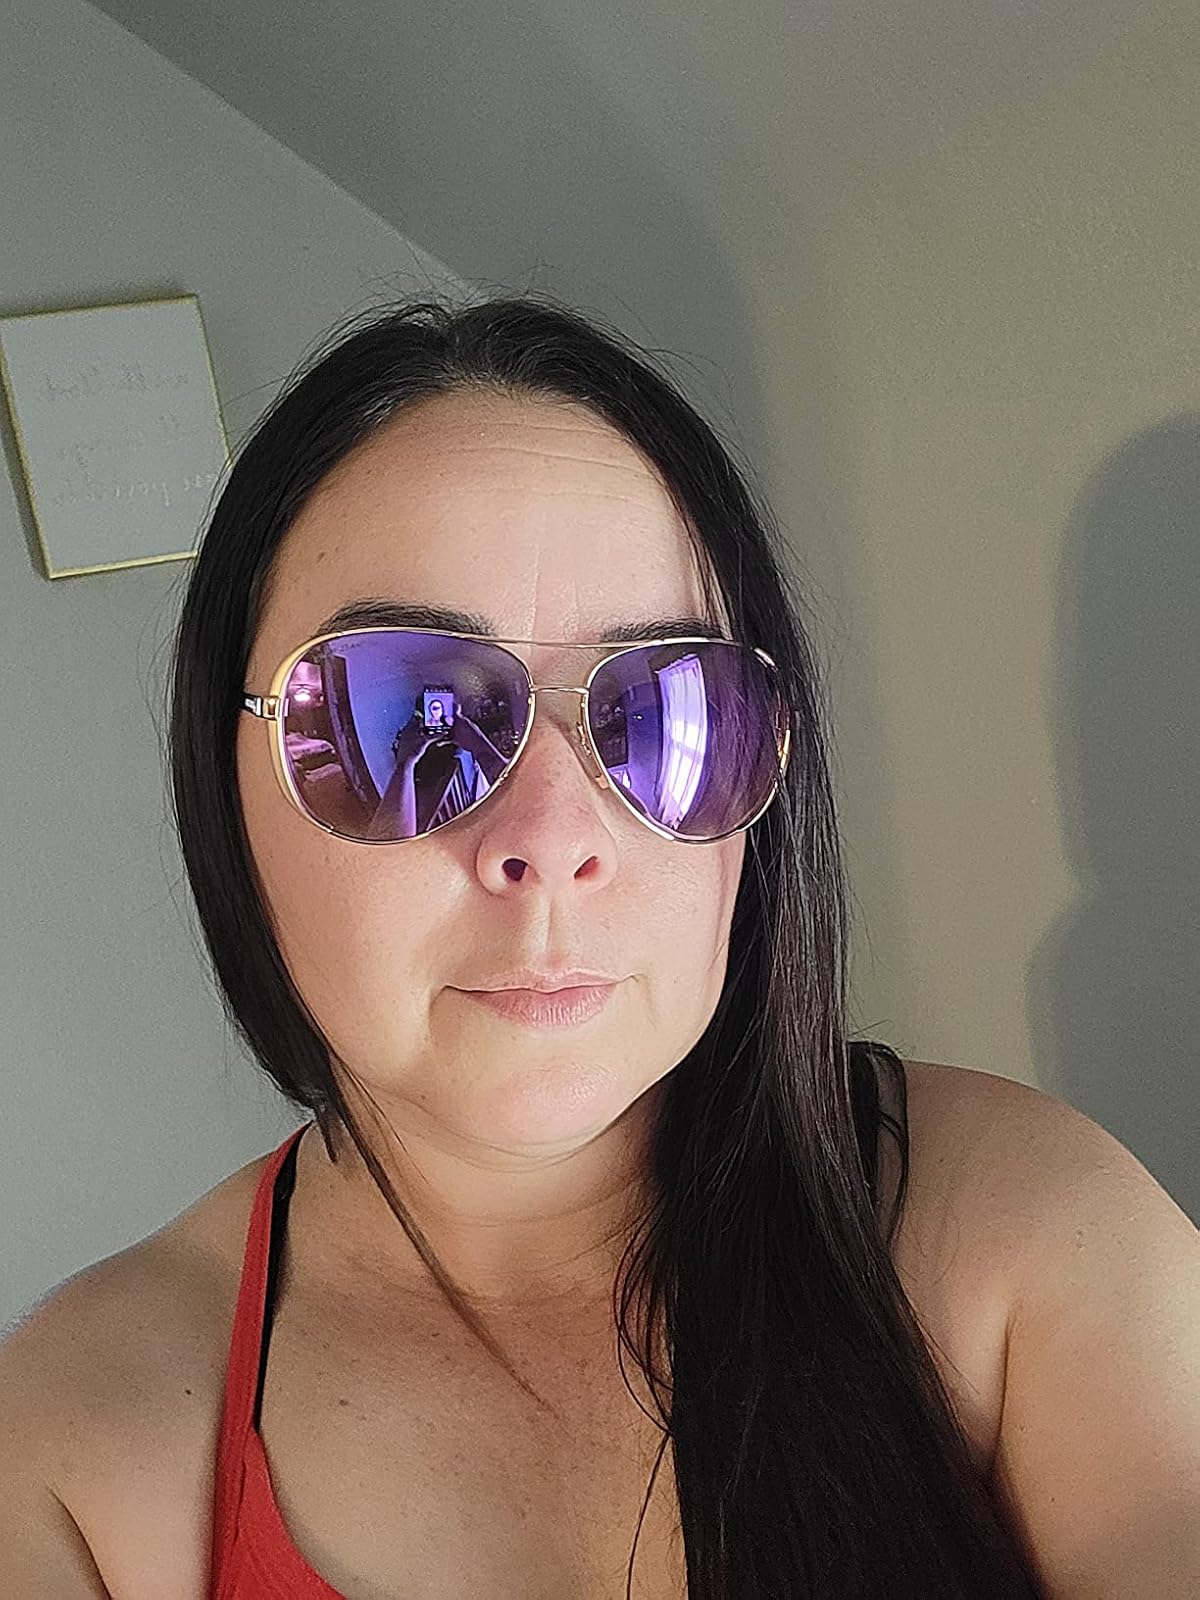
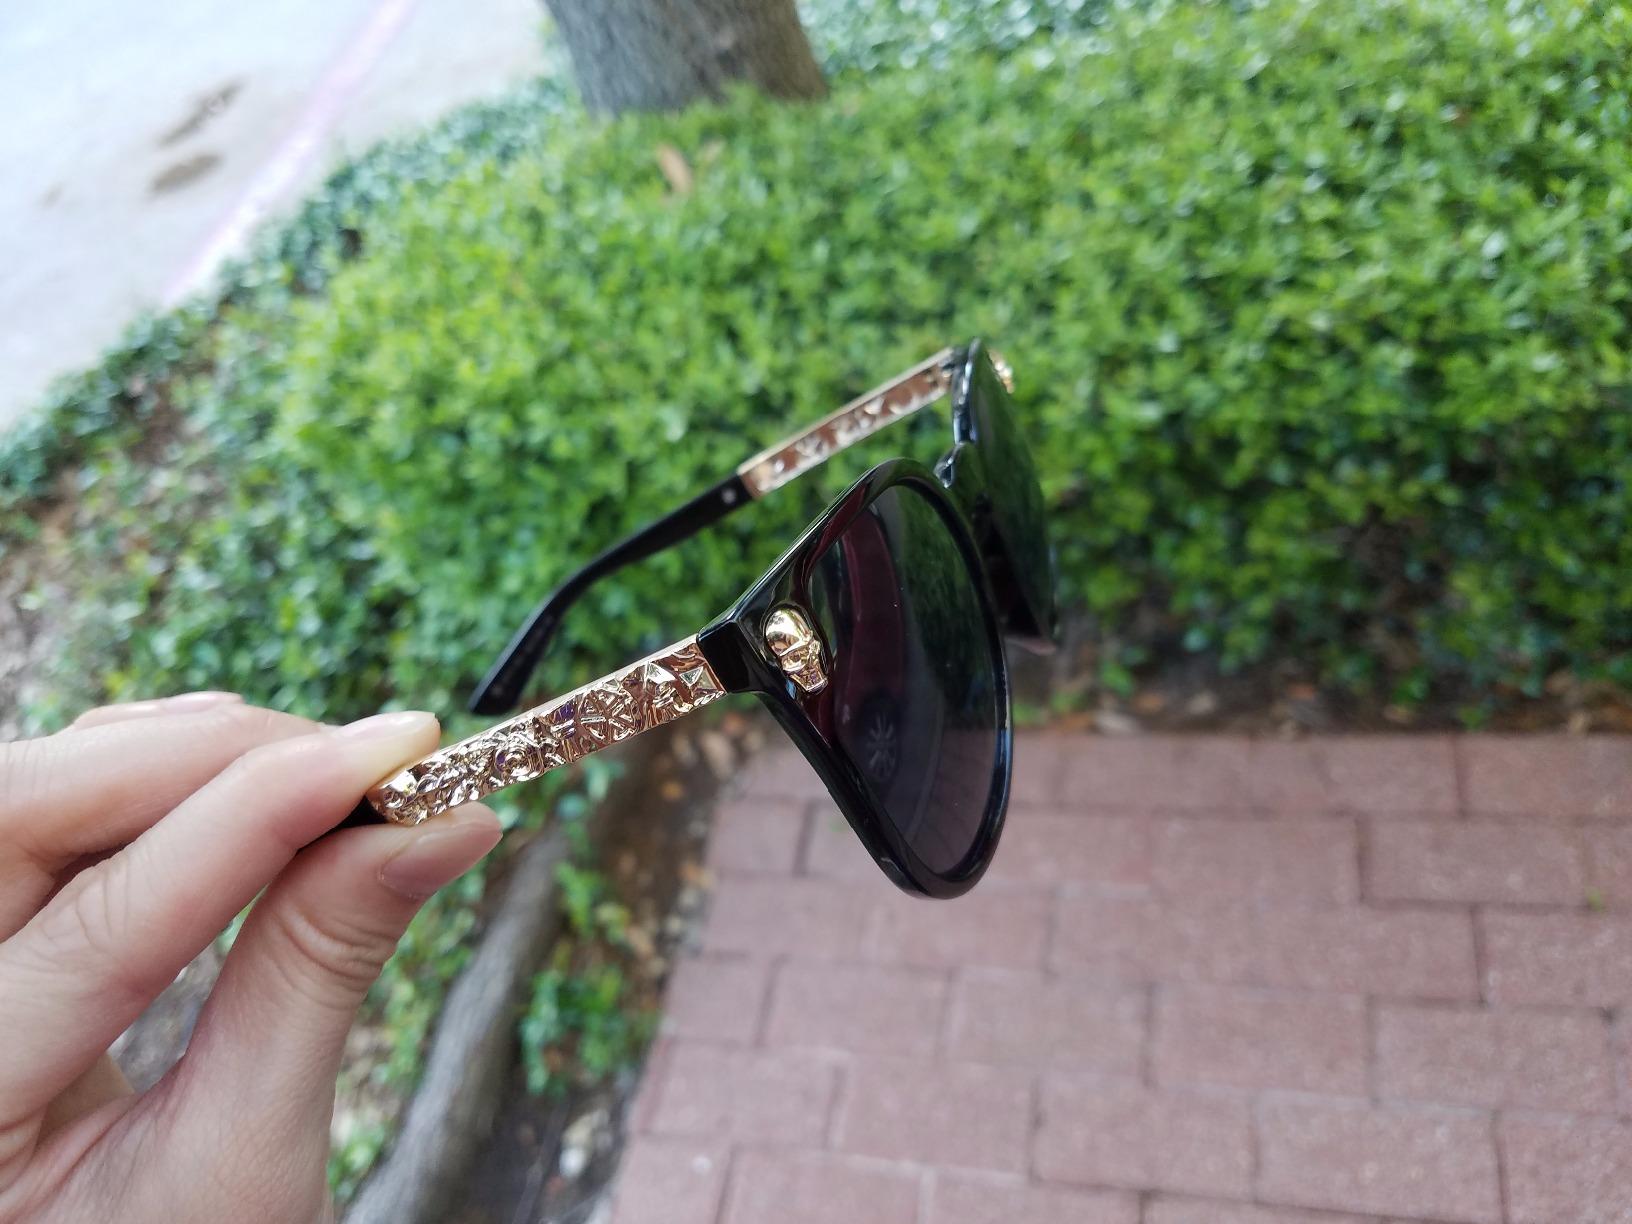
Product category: accessories_sunglasses
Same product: no